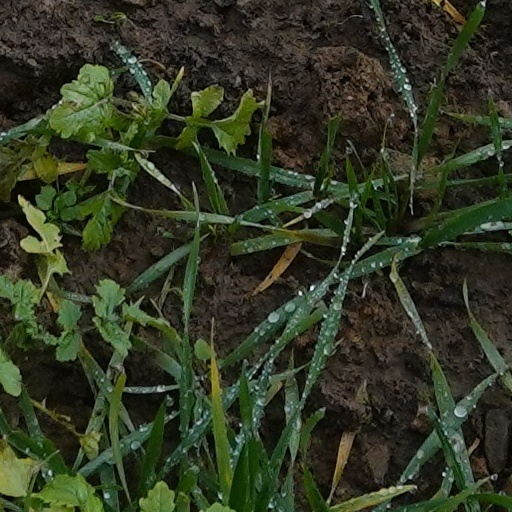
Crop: wheat